Tuva

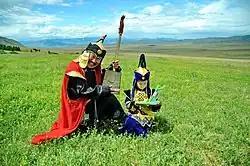
Tuvan throat singer Kongar-ool Ondar

During the period from 1959 to 2010, there was more than a doubling of ethnic Tuvans. The Russian population growth slowed by the 1980s and decreased by 70% since 1989. The official languages are Tuvan (Turkic) and Russian (Slavic).